Ohio State Route 534

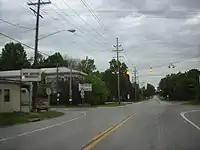
Ohio State Route 534's intersection in Windsor.

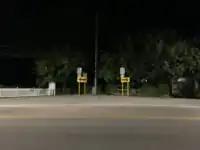
Ohio State Route 531 and Ohio State Route 534 in Geneva-on-the-Lake

State Route 534 (SR 534) is a north–south state highway in the northeastern portion of the U.S. state of Ohio. The southern terminus of SR 534 is at its junction with the duplex of U.S. Route 62 (US 62) and SR 173 nearly west of Salem. Its northern terminus is a curve in Geneva-on-the-Lake where the highway directly transitions into SR 531 at that route's western terminus.